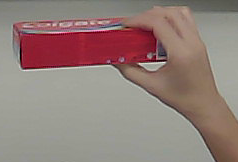
Product: colgate_toothpaste